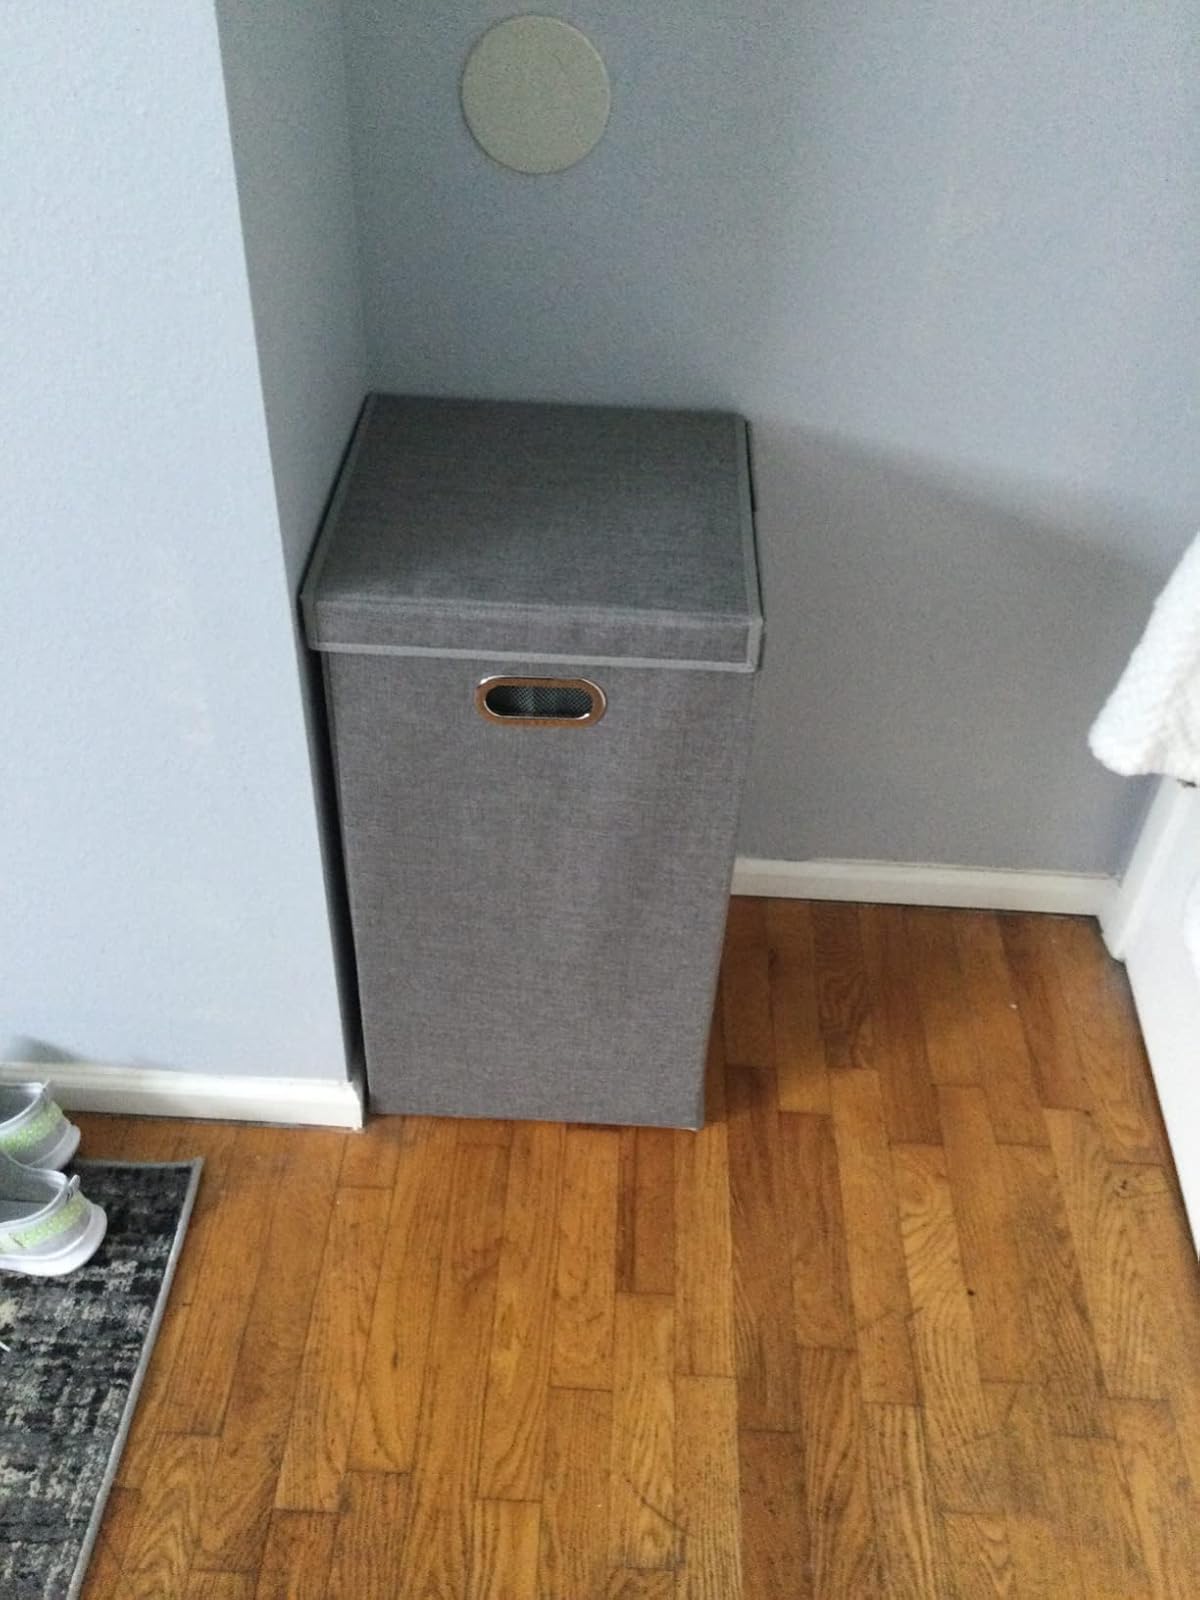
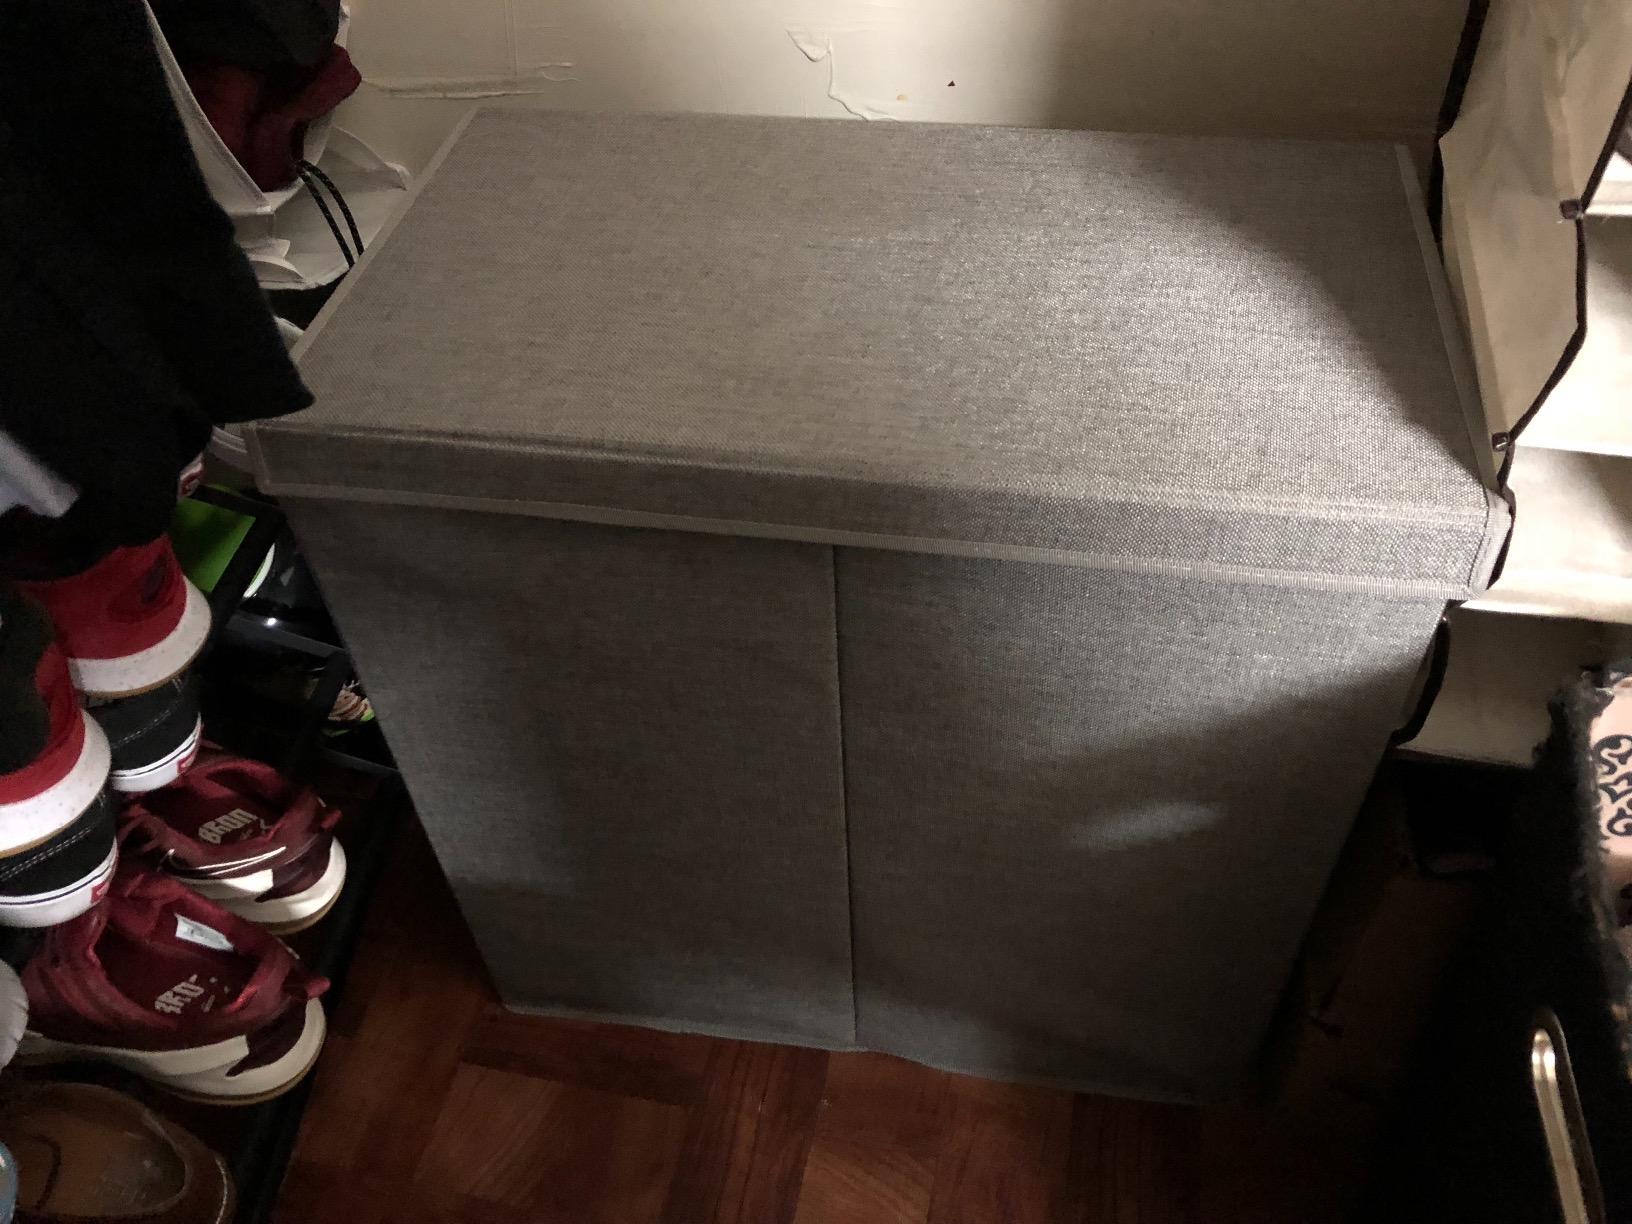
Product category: items_hamper
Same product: no